Eadweard Muybridge

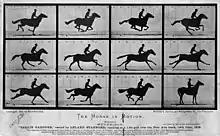
Muybridge's "The Horse in Motion", 1878

Muybridge returned to San Francisco on 13 February 1867 a changed man. Friends and associates later stated that he had changed from a smart and pleasant businessman into an eccentric artist. He was much more careless about his appearance, was easily agitated, could suddenly take objection to people and soon after act like nothing had happened, and he would regularly misstate previously-arranged business deals. His care about whether he judged something to be beautiful had become much stronger than his care for money; he easily refused payment if a customer seemed to be slightly critical of his work. Photographer Silas Selleck, who had known Muybridge from New York since circa 1852 and had been a close friend since 1855, claimed that he could hardly recognize Muybridge after his return.